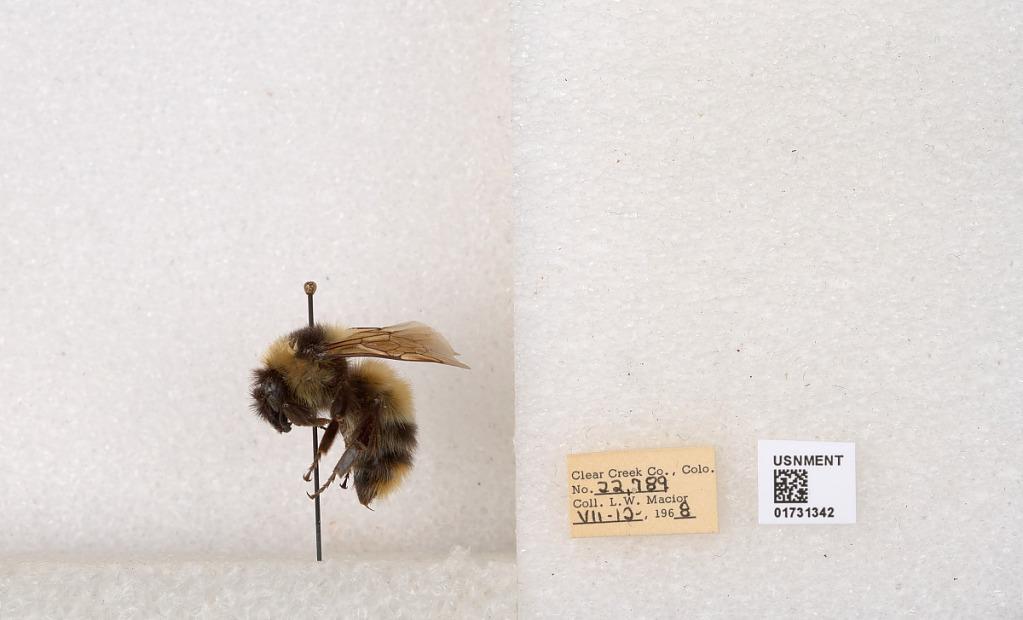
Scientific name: Bombus kirbyellus
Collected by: L. Macior
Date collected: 1968-7-12
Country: United States
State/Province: Colorado
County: Clear Creek
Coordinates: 39.6891, -105.644